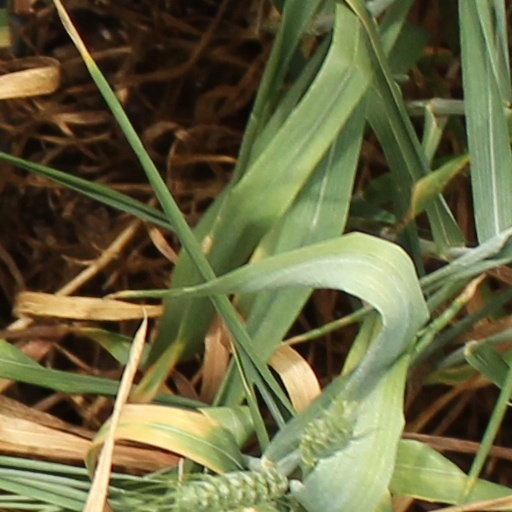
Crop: wheat